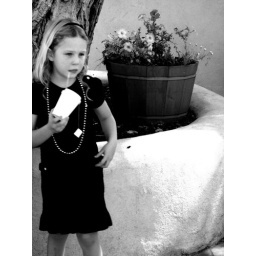
A cute little girl I spotted while in the square